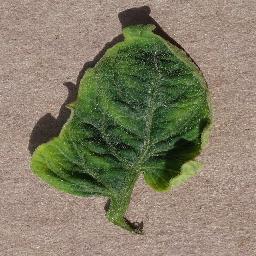
Label: Tomato___Tomato_Yellow_Leaf_Curl_Virus